Describe the emotion expressed in this image:  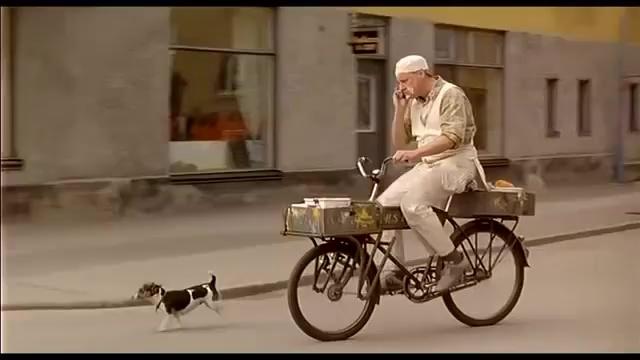
This person displays Suffering, valence and arousal with high intensity.